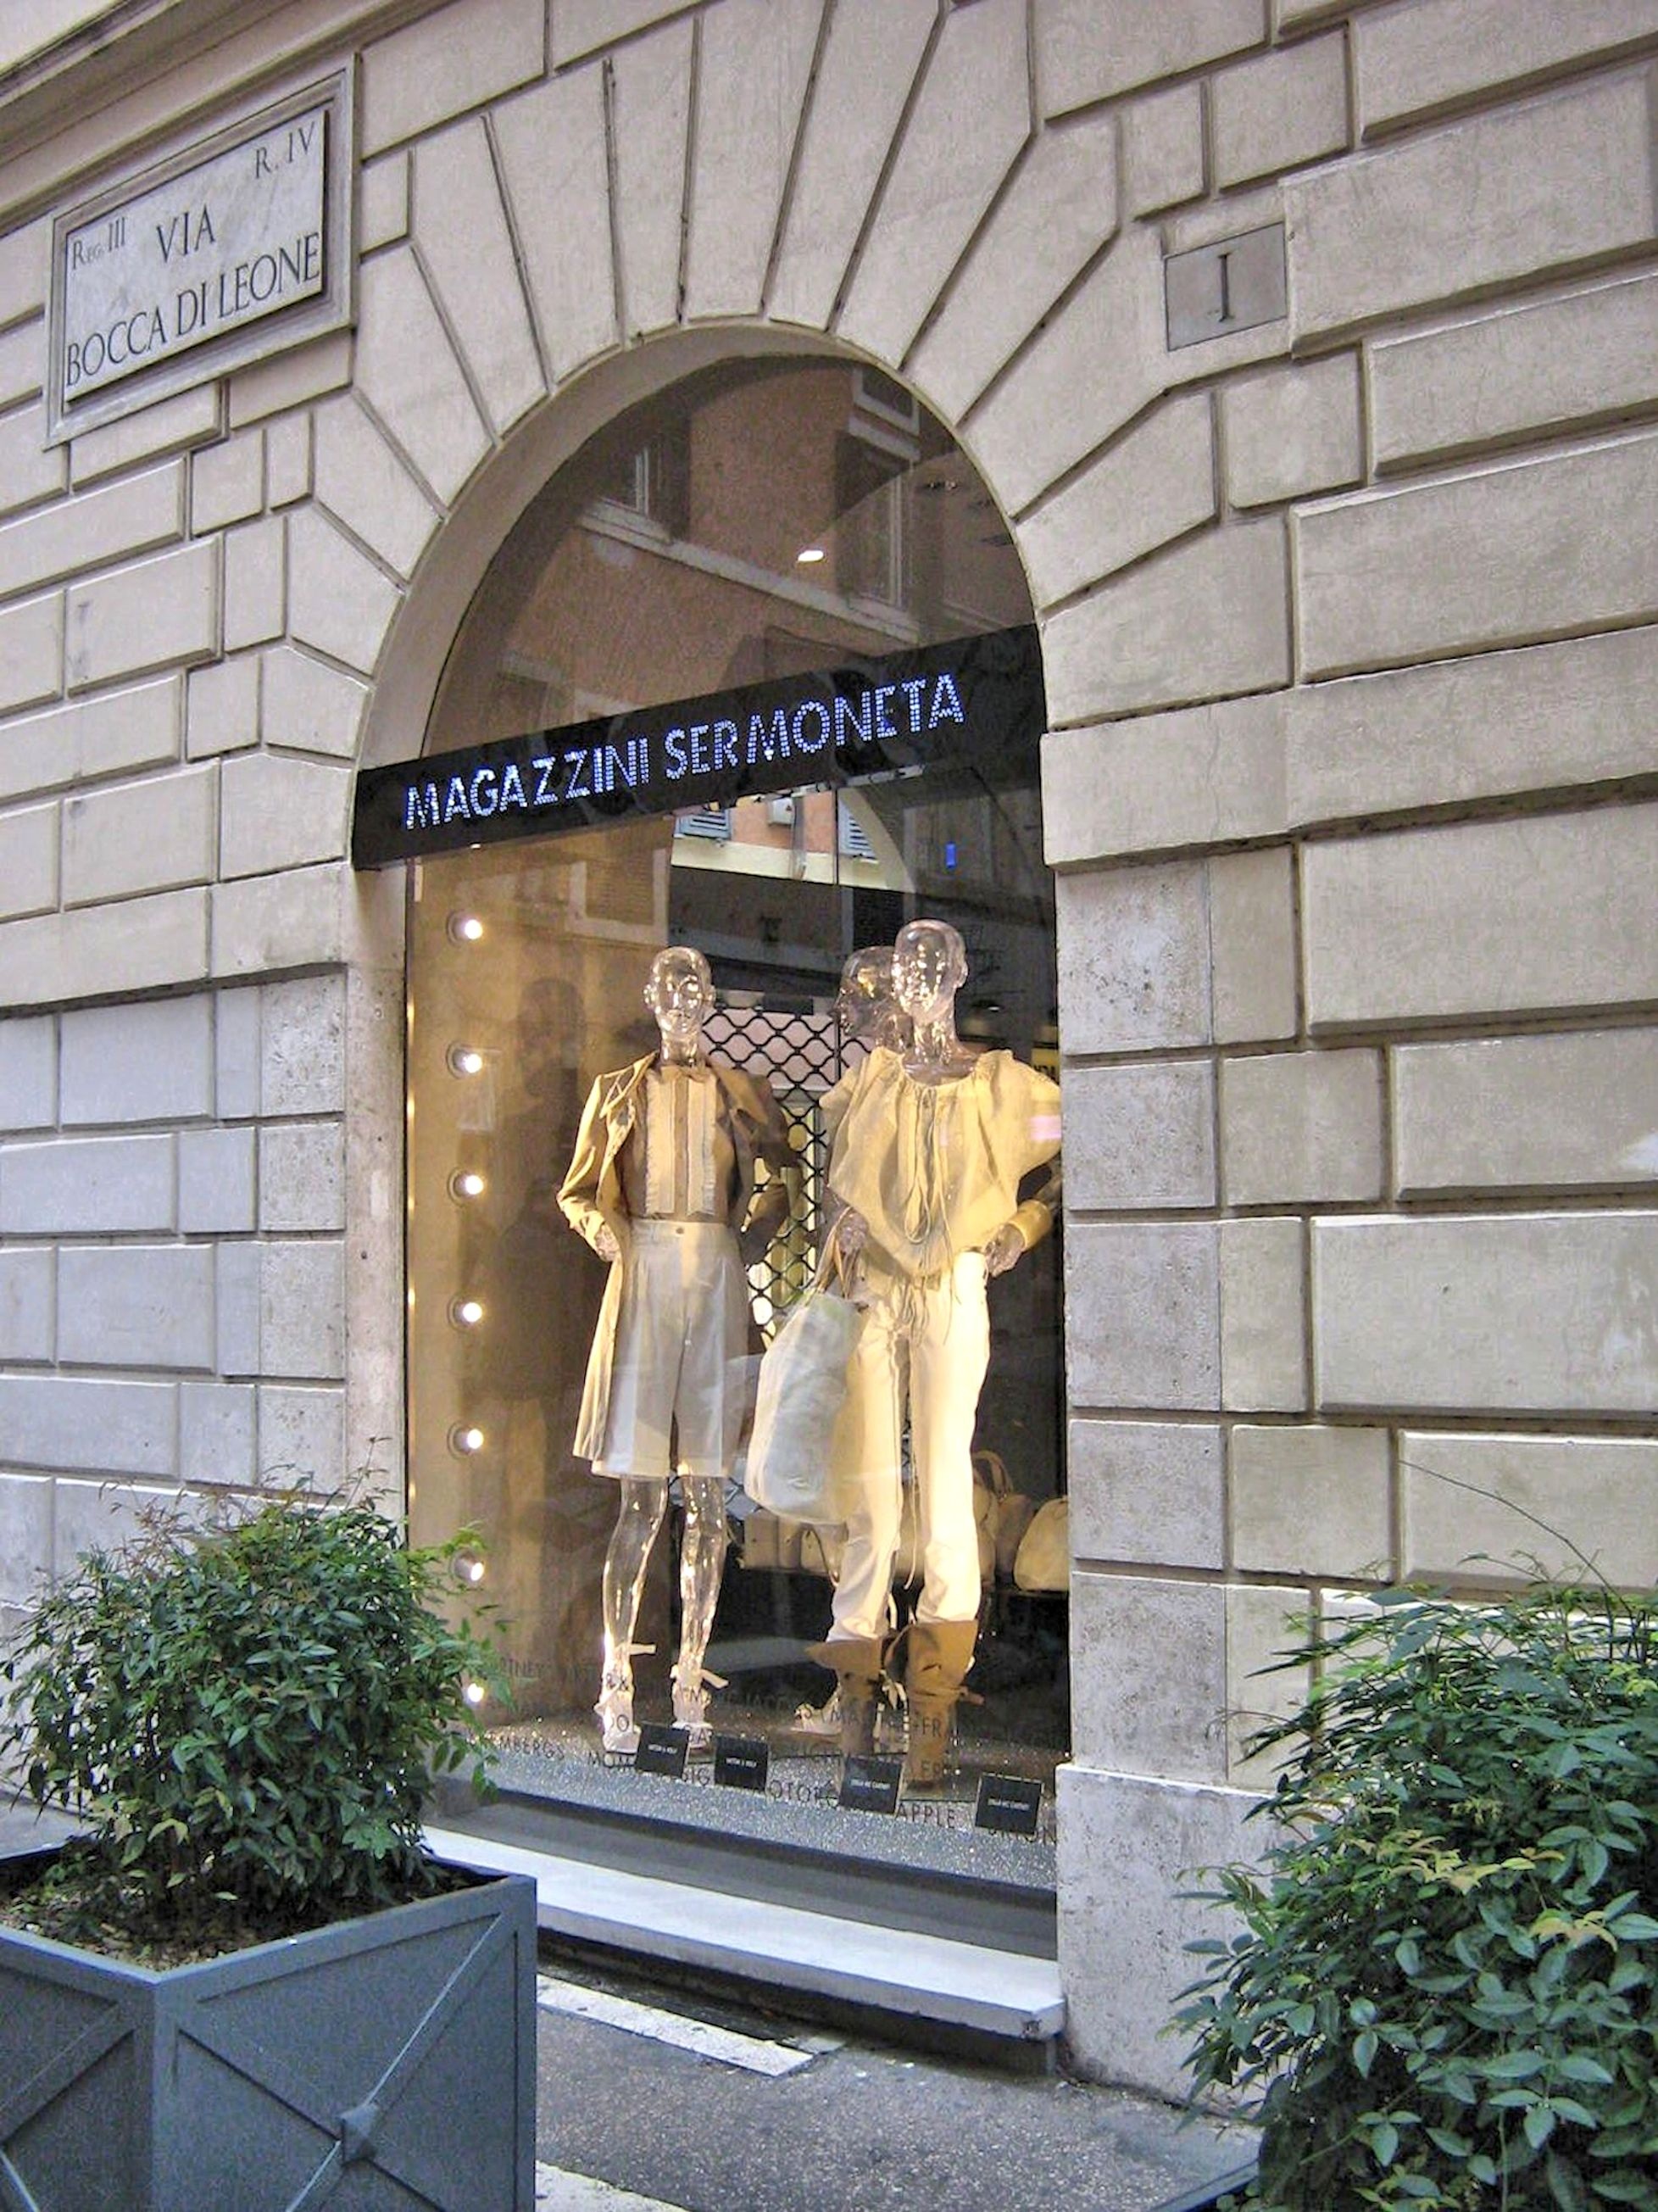
monument, statue, italy, facade, fashion, shopping, memorial, art, tourist attraction, roman shop window